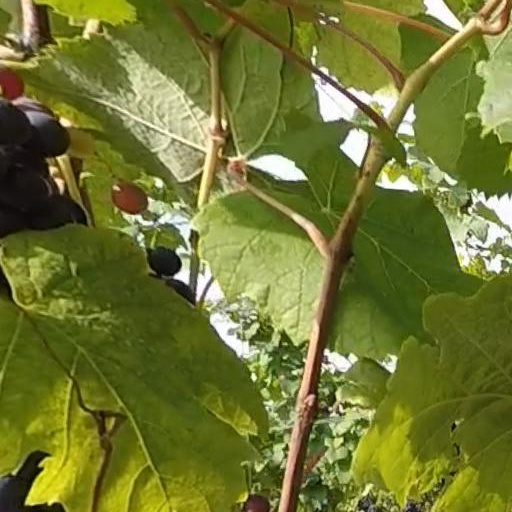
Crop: grape